Pacific Rim National Park Reserve

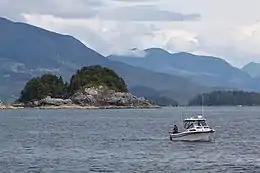
Fishing boat in Barkley Sound backdropped by islands of the Broken Group

The Broken Group Islands unit is a area in the Barkley Sound with over one hundred small islands. The area is predominantly marine with high-relief rock reefs and kelp beds anchored by a rocky substrate. The island beaches vary from shallow sand terrain to exposed weathered rock. The south side of the outer islands, such as Wouwer, Howell, Cree and Benson Islands, are subject to strong winds and swells, as are the Crossing Imperial Eagle and Loudon Channels between the group and Vancouver Island. The islands are uninhabited though archaeological sites show there are several abandoned village sites.